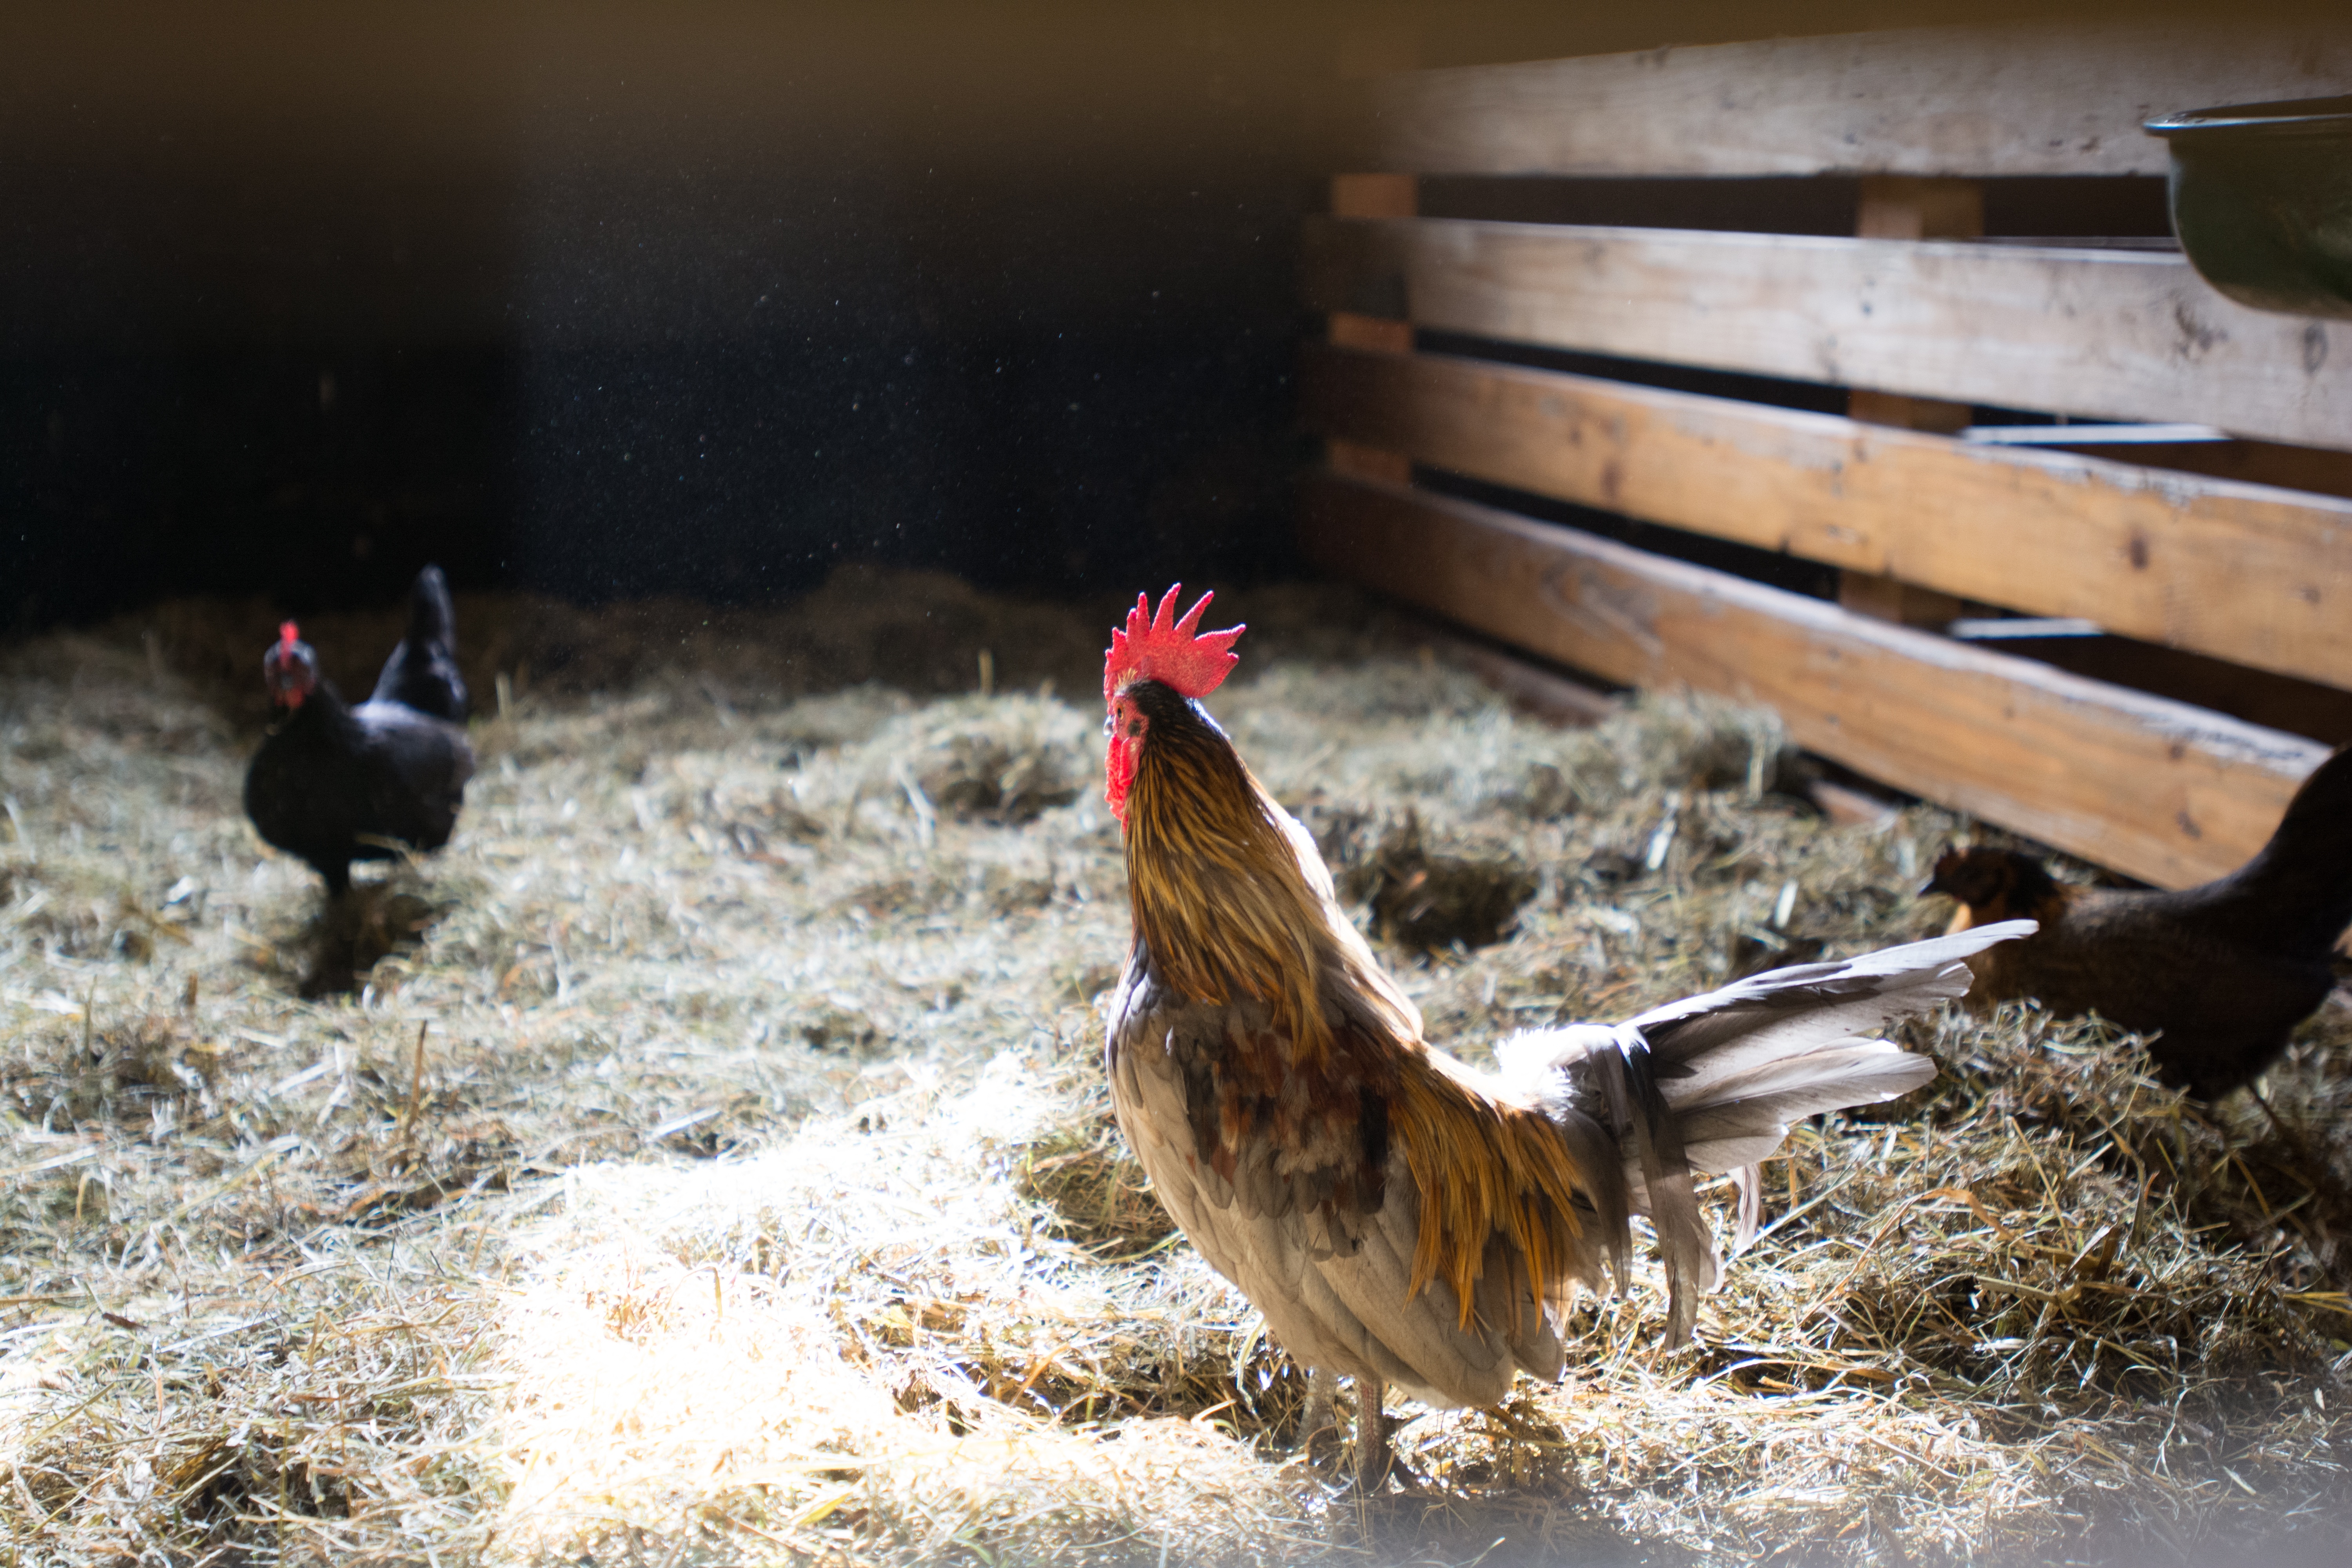
bird, wing, beak, chicken, fauna, rooster, galliformes, vertebrate, phasianidae